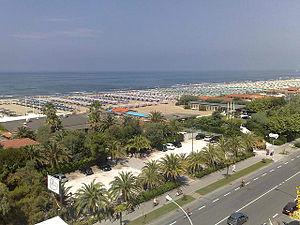
Marina di Pietrasanta est une frazione de la ville de Pietrasanta, à Versilia, dans la province de Lucques, en Toscane.